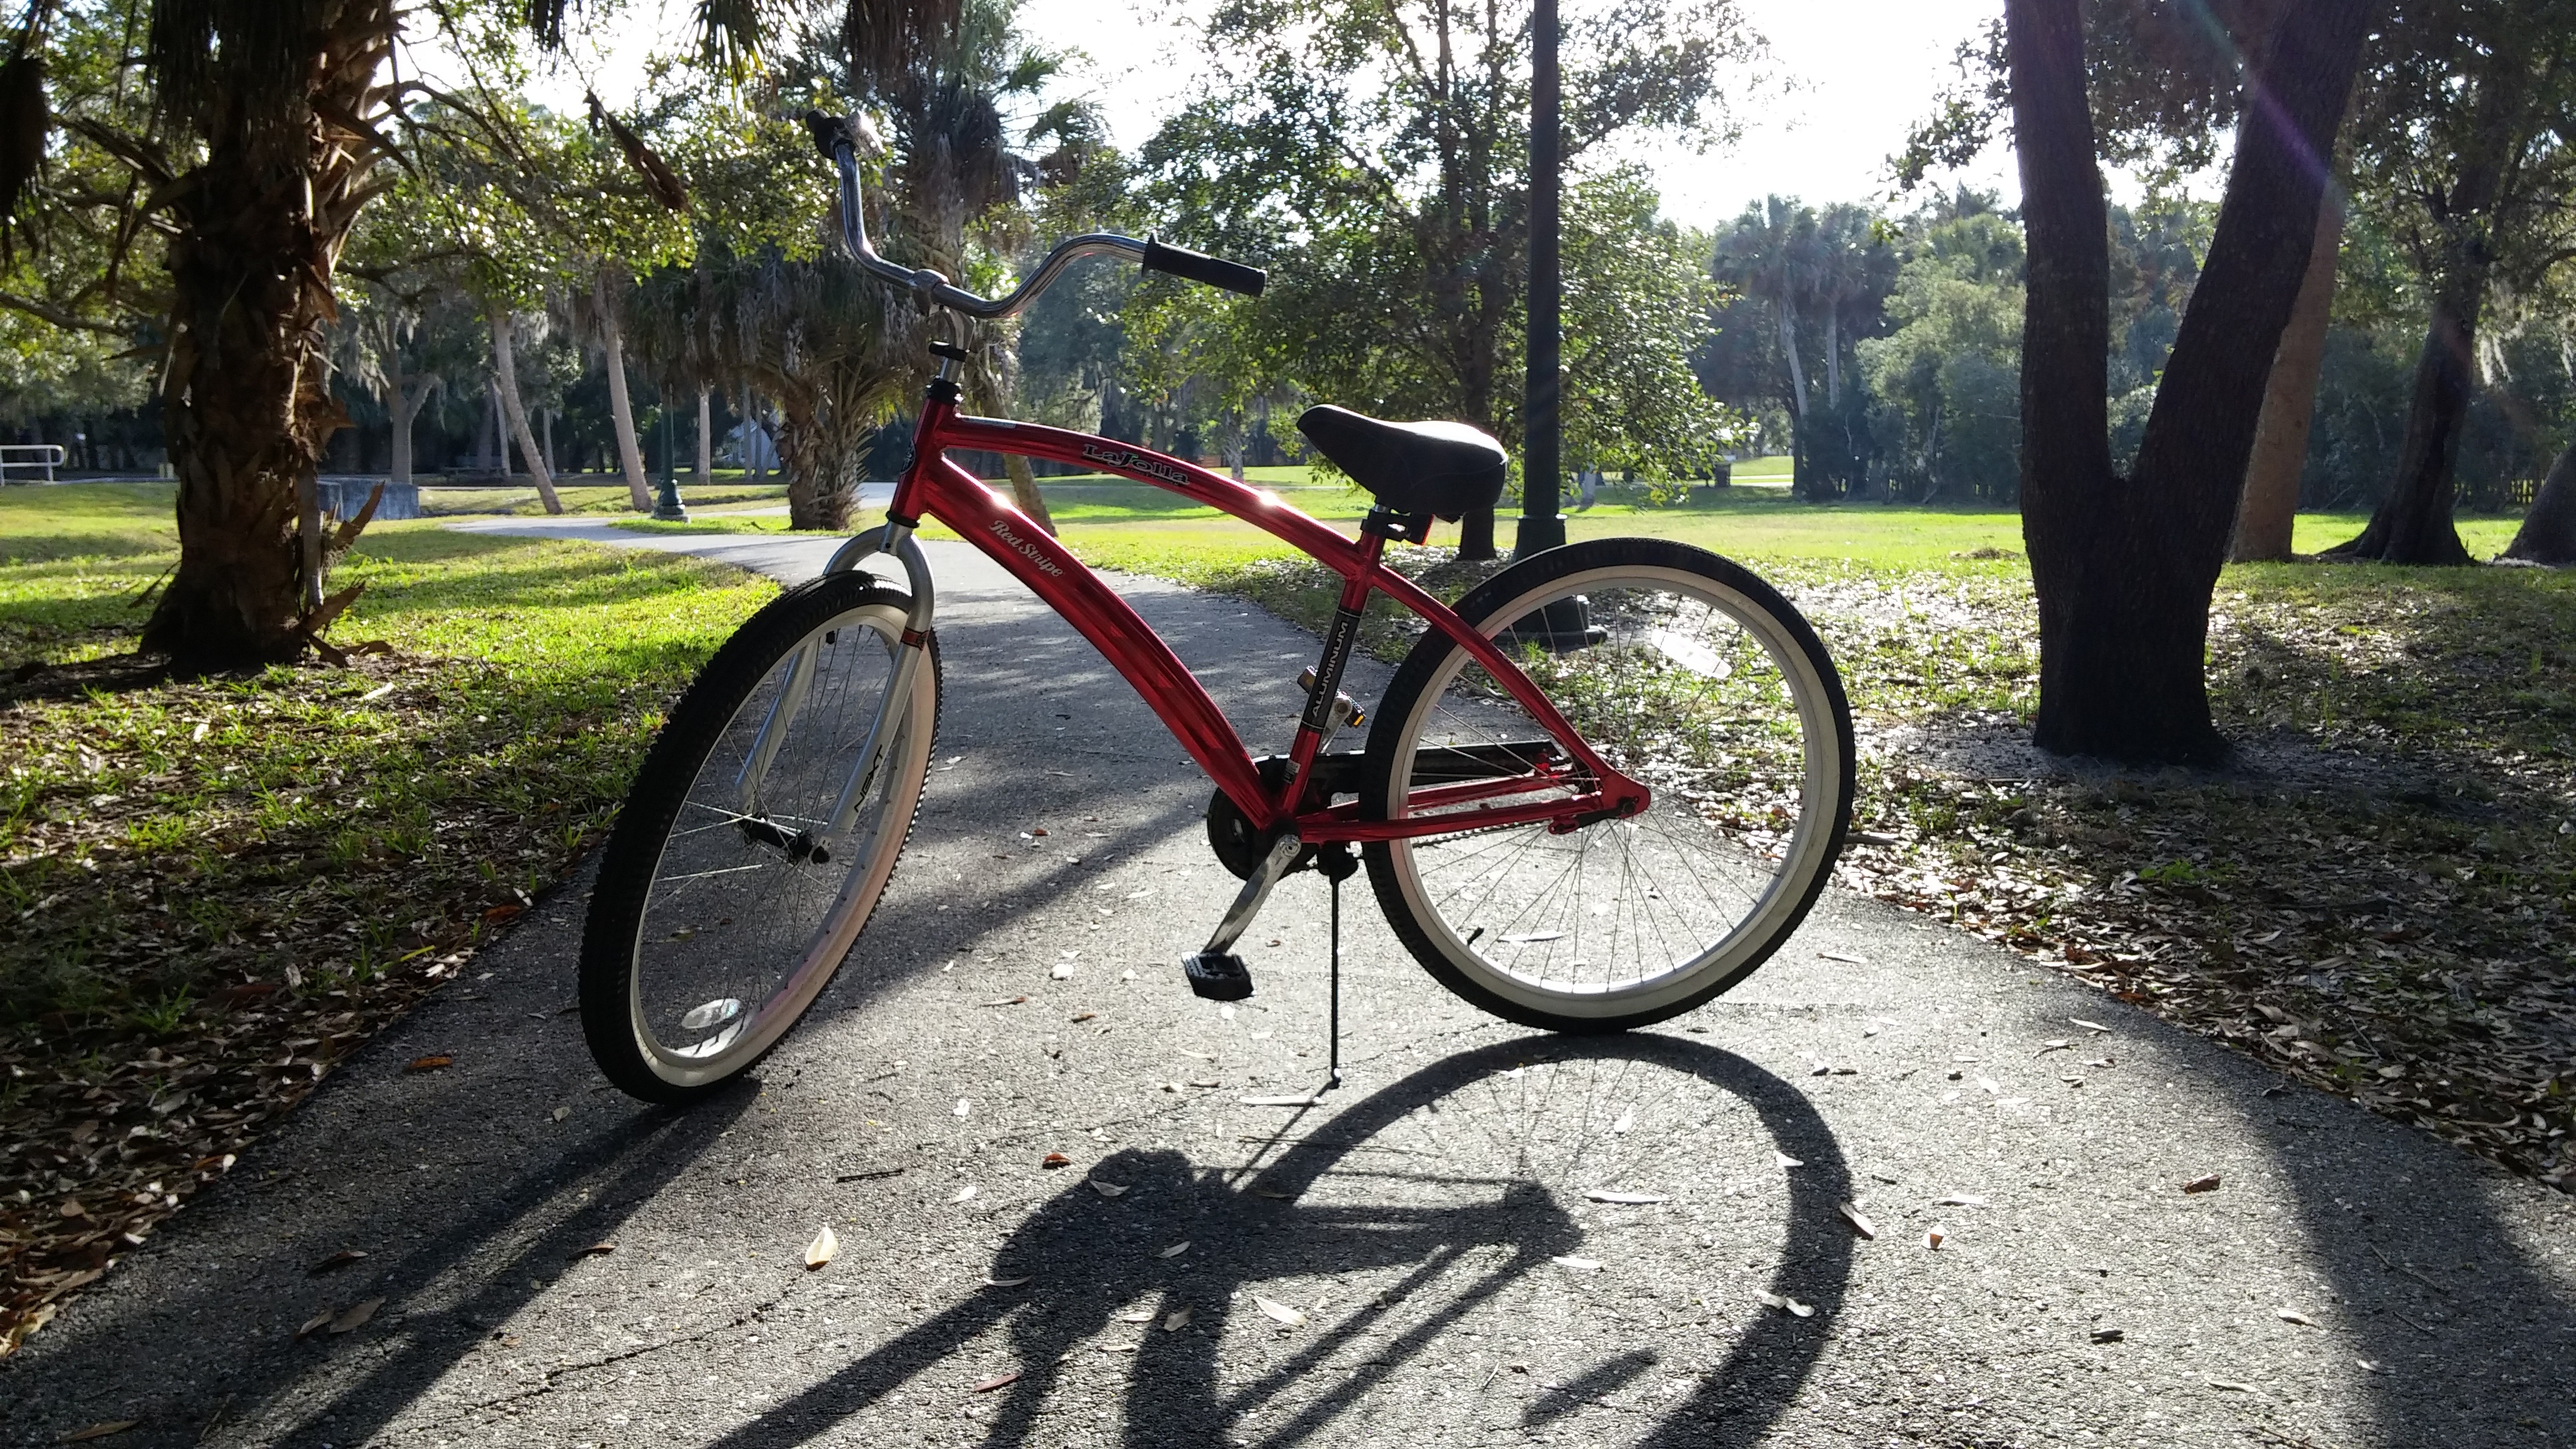
nature, outdoor, wheel, bicycle, bike, summer, vehicle, lifestyle, leisure, lane, activity, sports equipment, mountain bike, cycling, bike riding, road cycling, land vehicle, cyclo cross bicycle, road bicycle, racing bicycle, hybrid bicycle